Istro-Romanians

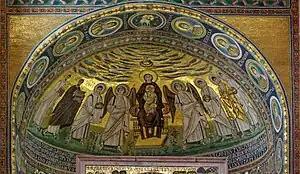
Mosaic with Mother Mary and Child at the Euphrasian Basilica in Poreč. This church is part of the Roman Catholic Diocese of Poreč-Pula, which administers the whole of Istria, including the Istro-Romanian settlements.

The Istro-Romanians are Christians, being the only Eastern Romance people belonging to the Catholic Church. Historically, the church has been the largest point of exposure for the Istro-Romanians to Croatian assimilation. Currently, it does not support the Istro-Romanian cause, with all services being given in Croatian. This has been the case since the second half of the 19th century. In fact, it is recorded that Croatian priests attracted mayors and other persons through corruption to act as they liked, disfavoring the Istro-Romanians.